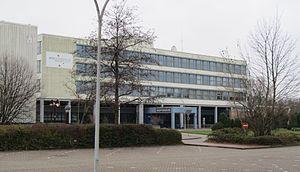
L'Université de Jade est une université d'État du nord-ouest de la Basse-Saxe dont les sites d'étude sont Wilhelmshaven, Oldenbourg et Elsfleth.